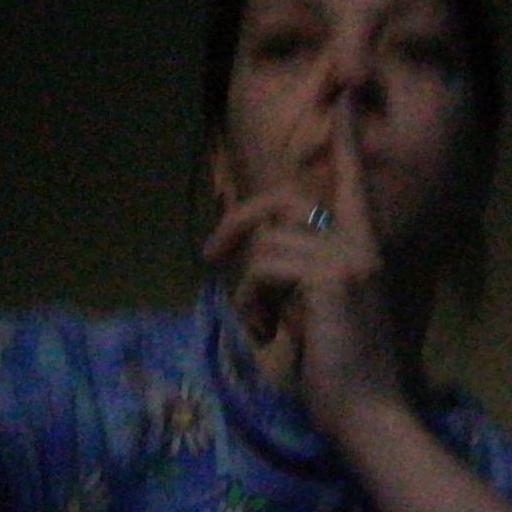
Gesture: mute